Wax foundation

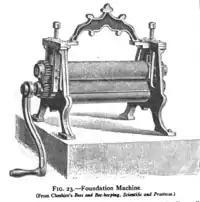
Foundation press in the "Encyclopaedia Britannica" (1911)

Wax foundation was invented by German Johannes Mehring in 1857, a few years after Langstroth designed and patented the Langstroth hive on October 5, 1852. Mehring's wax foundation had only the bottom of the cells, and today's base with the foundation of the cells was invented by US beekeeper Samuel Wagner. The Langstroth patent did not call for foundation and let the bees build their own comb.